Kielce pogrom

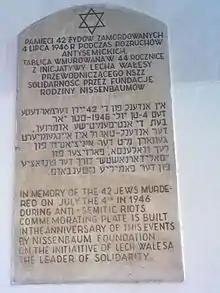
Plaque on "ulica" Planty 7, Kielce, dedicated by Lech Wałęsa, 1990

The Kielce pogrom was an outbreak of anti-Jewish violence that took place on 4 July 1946 in the city of Kielce, Poland. Polish soldiers, police officers, and civilians attacked a building at 7 Planty Street that housed around 150–160 Jewish Holocaust survivors, killing 42 Jews and wounding more than 40. The violence was sparked by a false accusation of child kidnapping, a revival of the antisemitic "blood libel" myth. Despite the rapid collapse of the kidnapping claim, rumors were circulated by state forces, prompting the gathering of a hostile crowd and the subsequent assault on the building and its inhabitants. Several Jews not residing at Planty Street were also killed elsewhere in the city that day, and at least two Jews were later murdered in transit through Kielce's train station.